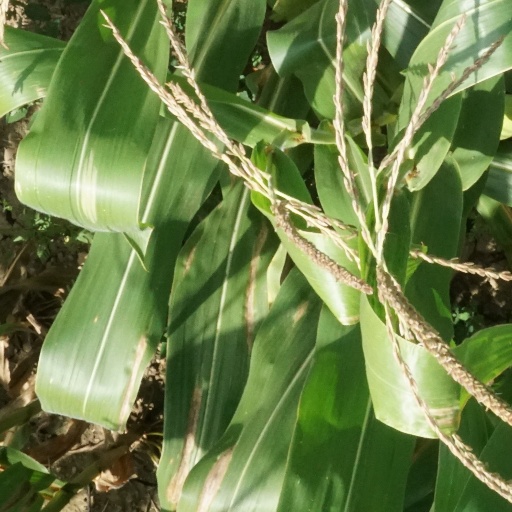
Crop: maize; corn